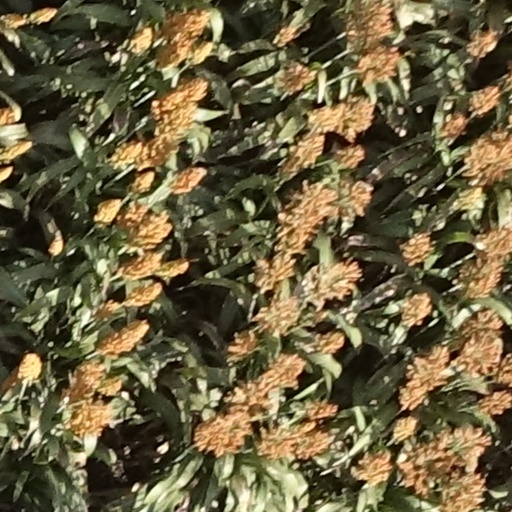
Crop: sorghum